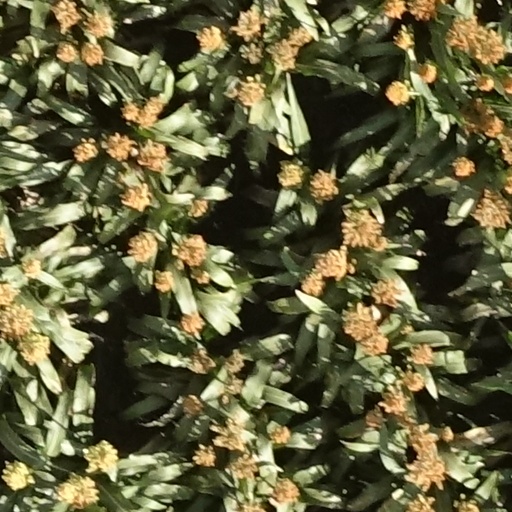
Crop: sorghum